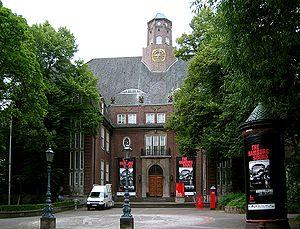
Le Hamburg Museum, aussi connu comme Museum für Hamburgische Geschichte, est un musée d'histoire situé dans la ville de Hambourg, dans le Nord de l'Allemagne.